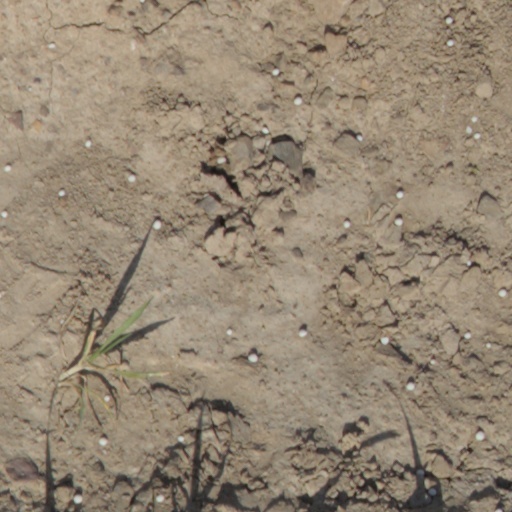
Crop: wheat